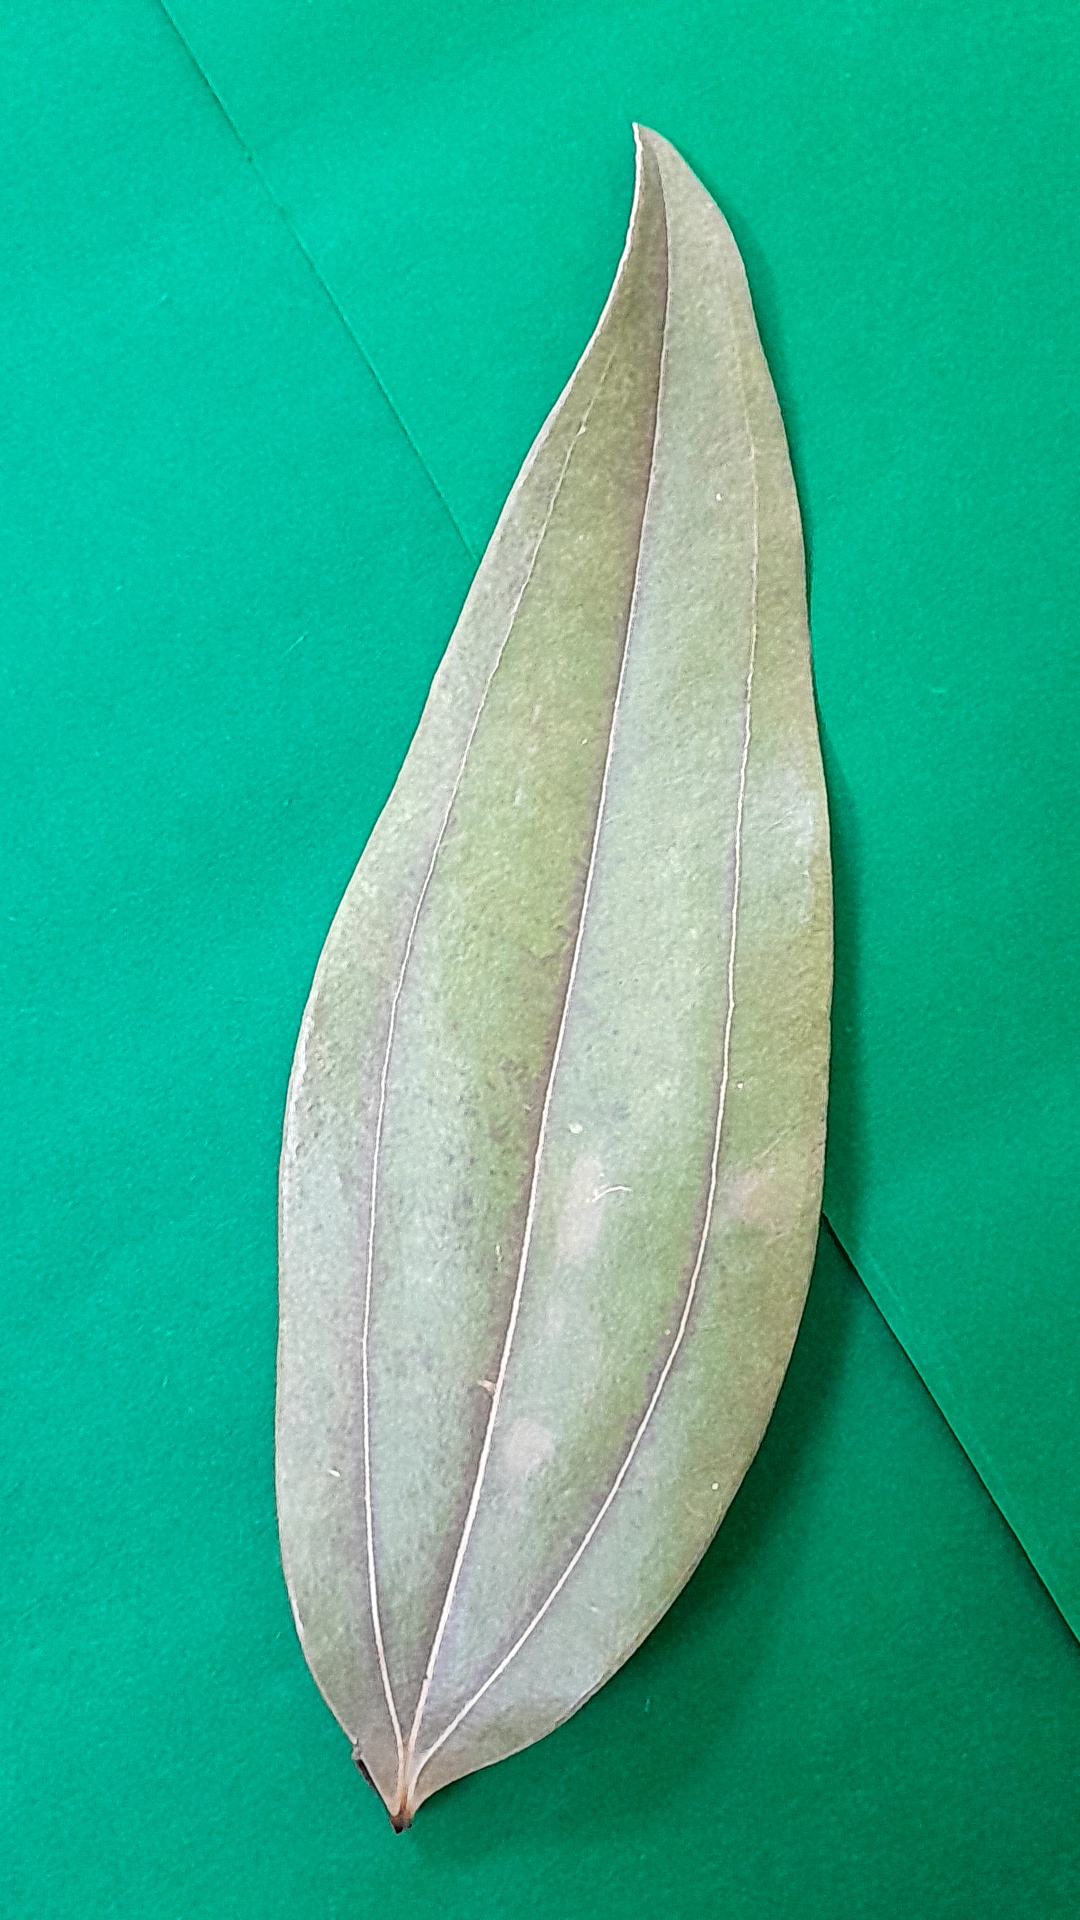
Label: Dry Leaf